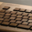
Label: keyboard